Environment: real
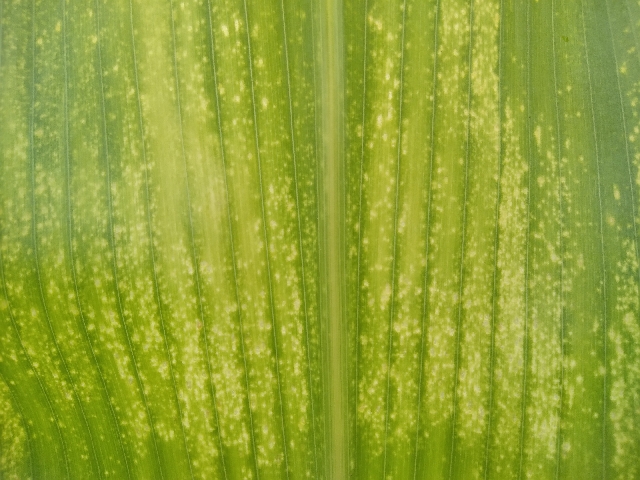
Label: lethal_necrosis